Yarmouth, Maine

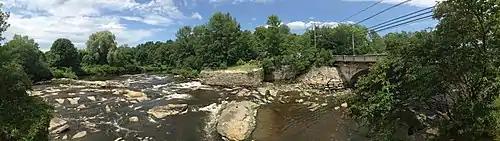
Grist Mill Park, viewed from the bottom of the Main Street hill at the First Falls

In 1727, five local men—Samuel Seabury, James Parker, Jacob Mitchell, Gershom Rice and Phineas Jones—were tasked with the management of the new town. Their affairs included laying out the highways. Roads (or, at least, routes) that appeared on subsequent maps are mentioned below with today's names.